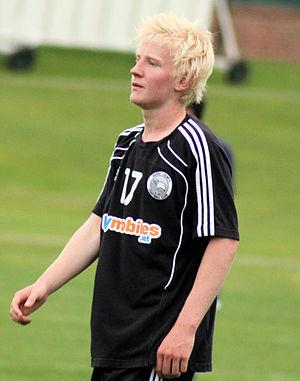
William James « Will » Hughes, né le 7 avril 1995 à Weybridge, dans le Surrey, est un footballeur anglais qui évolue au poste de milieu de terrain au Watford FC.